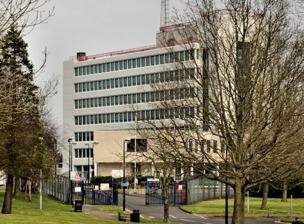
Building: County Hall, Coleraine
Country: United Kingdom
Year built: 1970
County building in Coleraine, Northern Ireland County Hall, Coleraine County Hall, Coleraine County Hall, Coleraine Location within Northern Ireland General information Architectural style Modern style Town or city Coleraine , County Londonderry Country Northern Ireland Coordinates 55°08′06″N 6°40′36″W / 55.1350°N 6.6768°W / 55.1350; -6.6768 Completed 1970 Design and construction Architect(s) Smyth, Cowser and Partners County Hall is a municipal facility in Coleraine , County Londonderry , Northern Ireland . It served as the headquarters of Londonderry County Council from 1960 to 1973. History During the late 19th century and the first half of the 20th century, meetings of Londonderry County Council were held at the Coleraine Courthouse . In the 1960s, county leaders decided that the courthouse was too cramped to accommodate the county council in the context of the county council's increasing administrative responsibilities, especially while the courthouse was still acting as a facility for dispensing justice, and therefore chose to acquire the site of a former manor house in the grounds of Coleraine Castle . The new building, which was designed by Smyth, Cowser and Partners in the modern style , was opened on 6 July 1970. The design for the seven-storey building involved continuous bands of glazing with concrete panelling above and below. In February 1972, it was the venue for the hearings of the Widgery Inquiry , chaired by Lord Widgery , into " the events on Sunday, 30 January 1972 which led to loss of life in connection with the procession in Londonderry on that day". After the county council was abolished in 1973, the building became the regional office of several government departments. The local district of the Northern Health and Social Services Board was located in County Hall but relocated to the former nurses' home on the Route Hospital site in Ballymoney in 1991. Approximately 160 civil servants were still employed by the Northern Ireland Assembly in the building as at 1 January 2014. However, in March 2014, about 300 jobs associated with Northern Ireland's Driver and Vehicle Agency were transferred from County Hall to the Driver and Vehicle Licensing Agency in Swansea . References